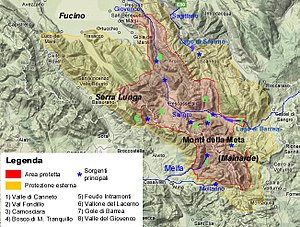
Nationalpark Abruzzo, Lazio og Molise
Kort der viser placeringen af Parco Nazionale d'Abruzzo, Lazio e Molise
Nationalpark Abruzzo, Lazio og Molise eller på italiensk Parco Nazionale d'Abruzzo, Lazio e Molise er en Italiensk nationalpark oprettet i 1923, og har et areal på 496,80 km². Hovedparten af nationalparken ligger i regionen Abruzzo men omfatter også omfatter områder i Lazio og Molise. Parkens administration ligger i Pescasseroli i provinsen L'Aquila.